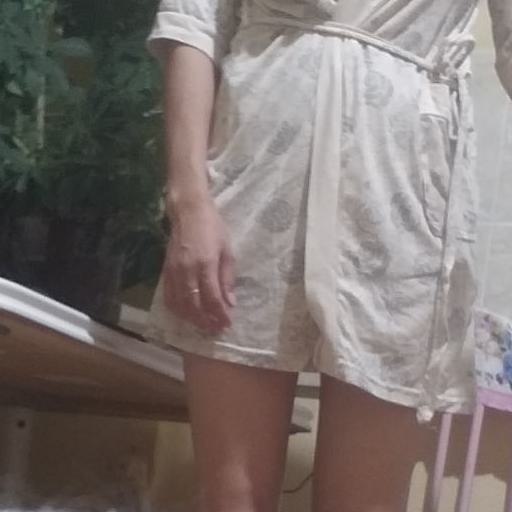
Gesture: no_gesture